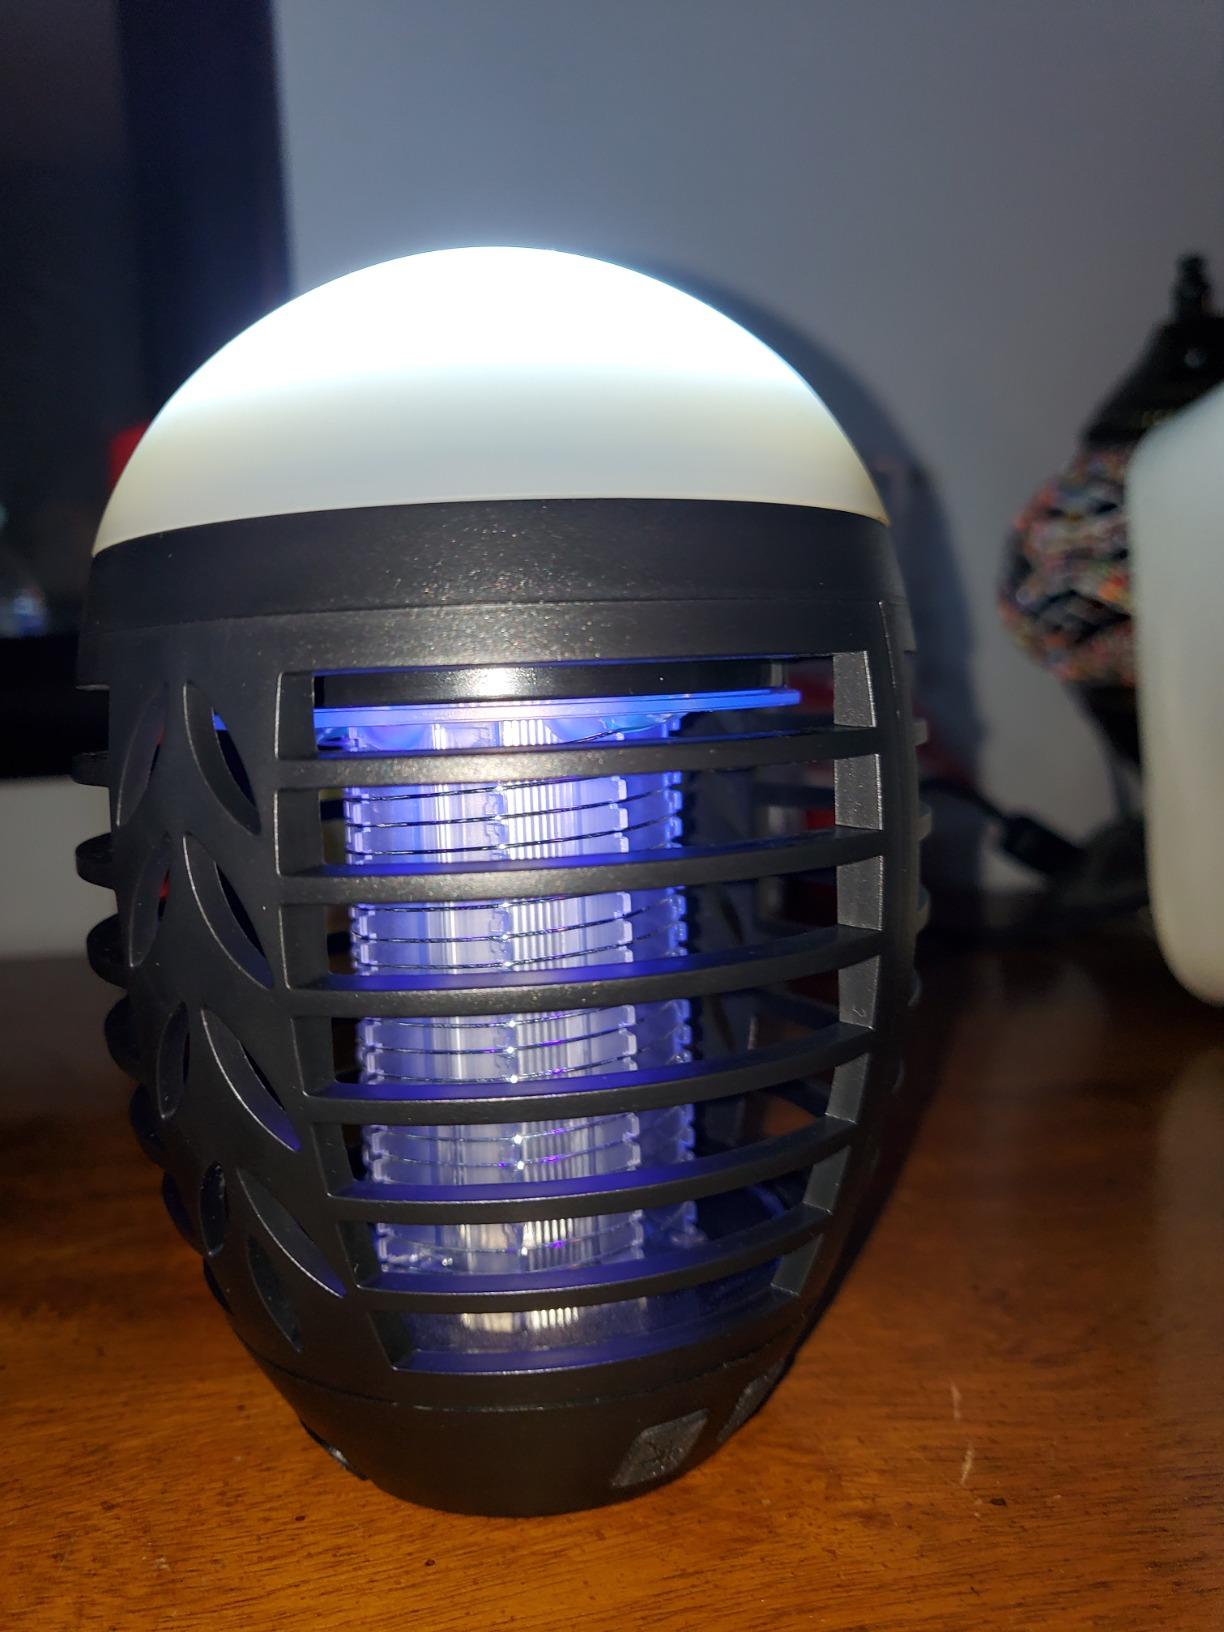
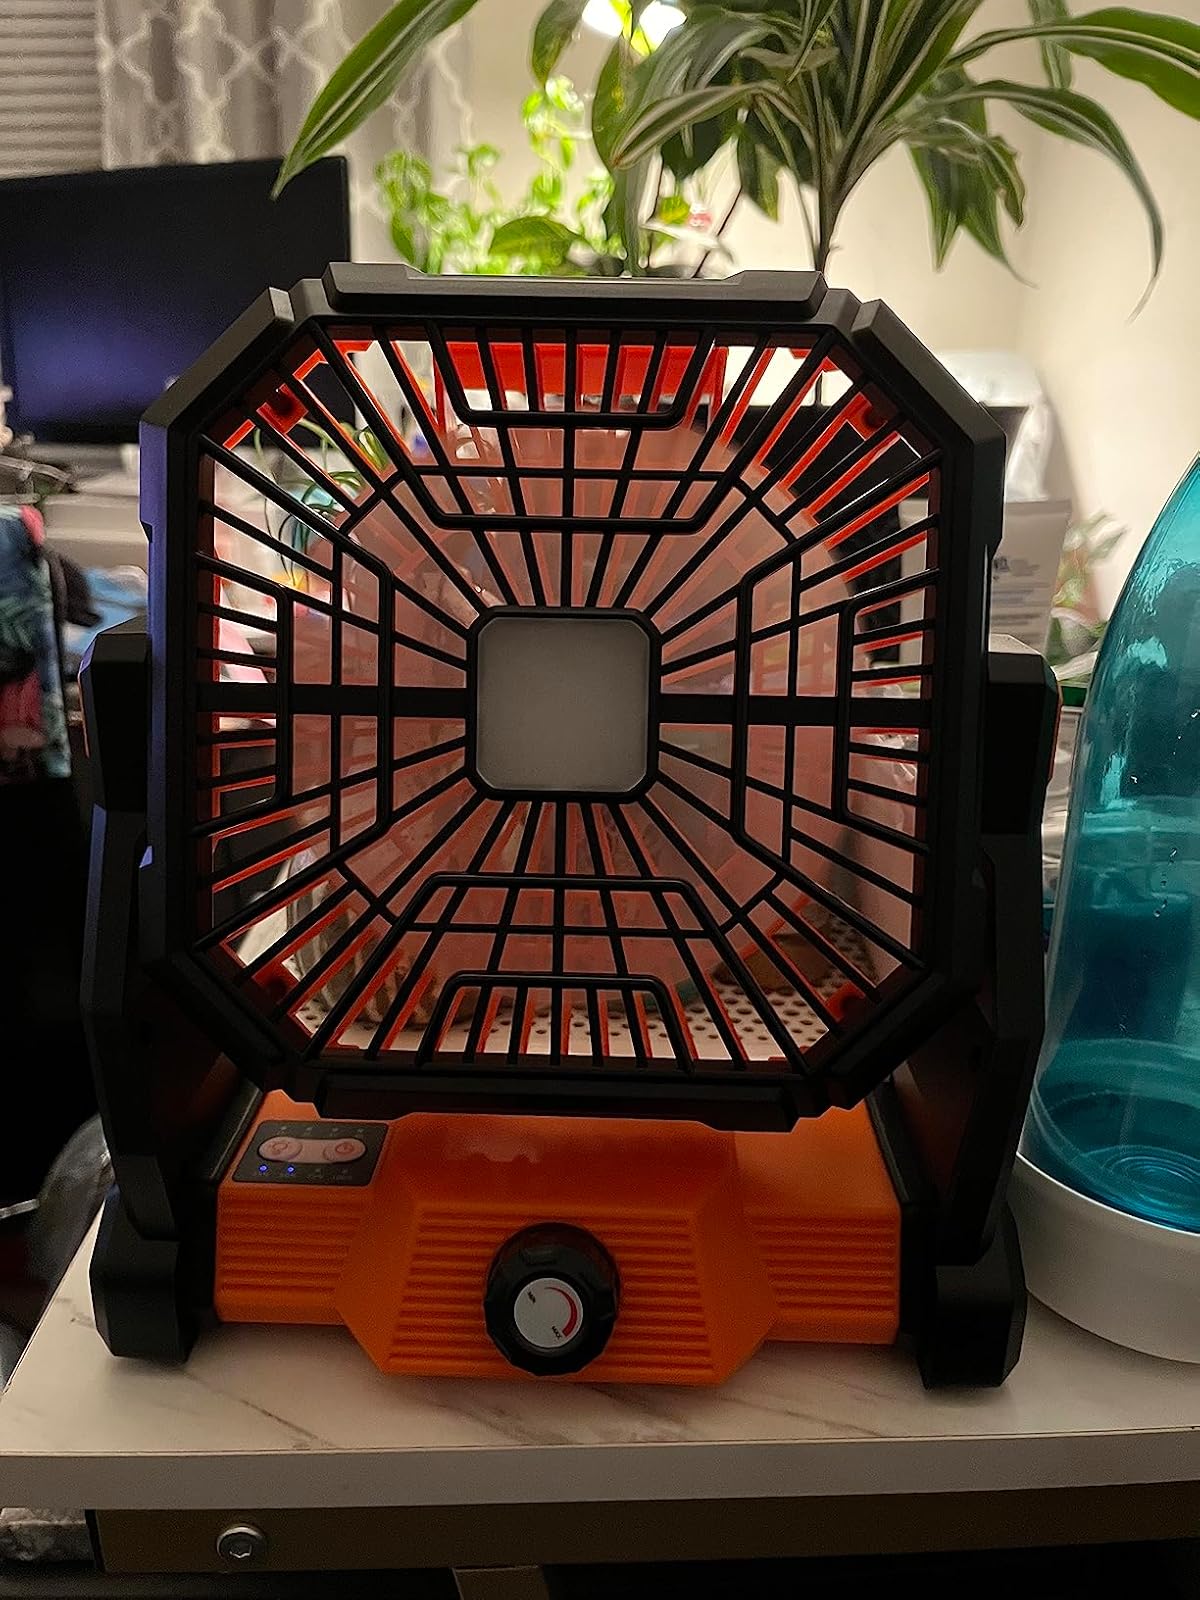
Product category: lantern
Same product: no